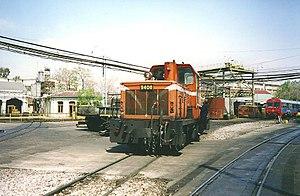
La ligne Le Pirée - Athènes - Patras est une ligne ferroviaire à écartement métrique et à voie unique, longue de 230 km, qui reliait Le Pirée et Athènes à Corinthe et à Patras au nord du Péloponnèse. La ligne métrique est depuis 2005 remplacée par une ligne à voie normale entre Le Pirée et Aghii Anarghiri sur une longueur de 13 km, déferrée à certains endroits entre Corinthe et Aigio et exploitée en service voyageurs entre Aghios Vassileios et Patras.
Matériel moteur des chemins de fer grecs, liste du matériel en exploitation en 2011.